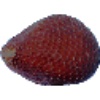
Label: Salak 1